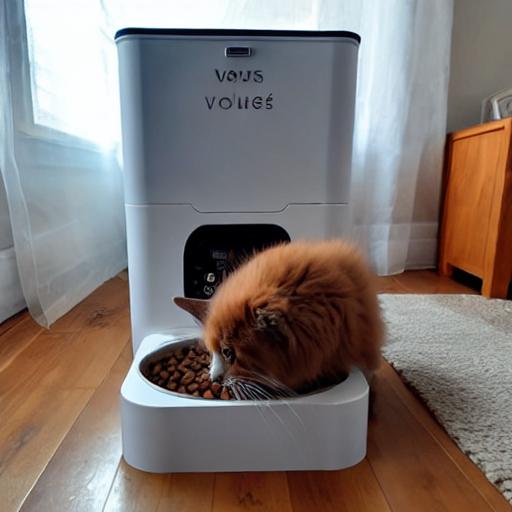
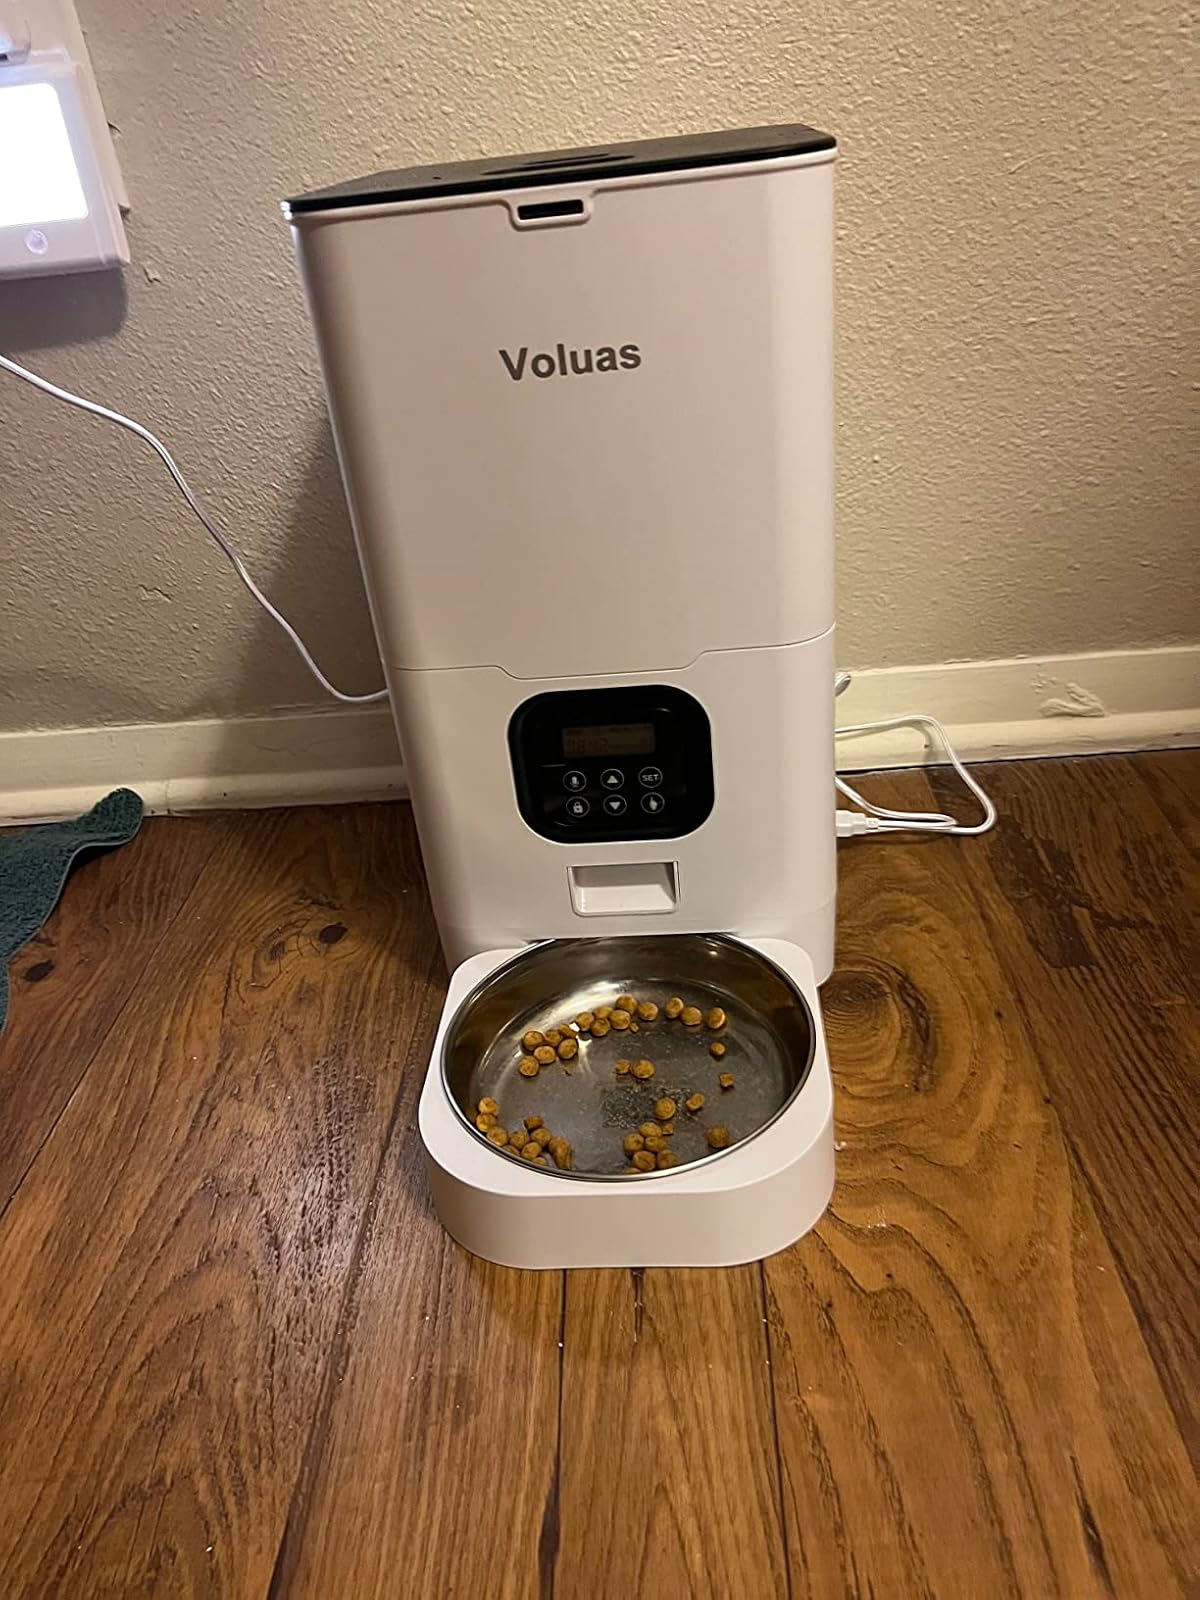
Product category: items_feeder
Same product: no